The Florodora Girl

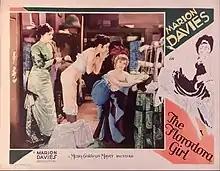
Lobby card

The 2-strip Technicolor finale has survived including "Tell Me, Pretty Maiden" from the musical "Florodora".